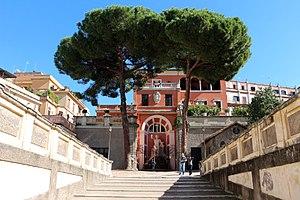
La Villa Savorgnan di Brazzà est une villa actuellement située dans le jardin du Palais Barberini et avec une entrée par la Salita di San Nicola de Tolentino, dans le rione Trevi de Rome.